Jacob Tamme

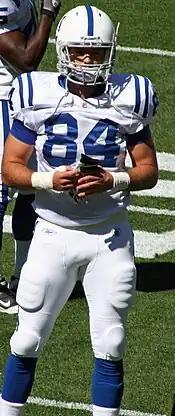
Tamme in the 2010 NFL season.

The Indianapolis Colts selected Tamme in the fourth round (127th overall) of the 2008 NFL draft. Tamme was the ninth tight end drafted in 2008. He and the Colts agreed to a 4-year contract with undisclosed terms on July 23, 2008.